Kate Beckinsale

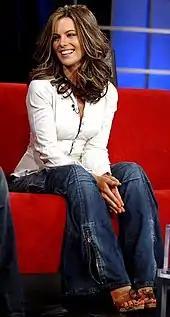
Beckinsale in 2006

Also in 2007, Beckinsale appeared alongside Luke Wilson in "Vacancy", a thriller set in an isolated motel. Sarah Jessica Parker was originally cast in the part, but she dropped out before filming began. Bradshaw felt "Wilson and Beckinsale have the chops for scary movies." Gleiberman noted "Luke Wilson, with his hangdog defensive mopiness, and Kate Beckinsale, all sexy severity, are ideally matched as a couple who hate each other." However, Manohla Dargis of "The New York Times" was unimpressed, referring to Beckinsale as "the reigning queen of the bland B's." The film was profitable, grossing $35 million worldwide against a production budget of $19 million.